Layton's Mystery Journey

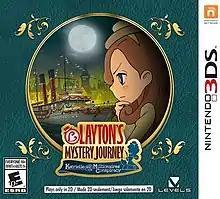
North American Nintendo 3DS cover art

Layton's Mystery Journey: Katrielle and the Millionaires' Conspiracy is a 2017 puzzle video game by Level-5. The seventh main entry in the "Professor Layton" series, it was released for Android, iOS, and the Nintendo 3DS, in 2017, and an enhanced port for the Nintendo Switch in Japan in 2018, and worldwide in 2019. The game centers on Katrielle "Kat" Layton, the daughter of famous archaeologist and puzzle-solver Professor Hershel Layton. With the help of her assistant Ernest Greeves, she solves cases in and around London, alongside a talking dog that, for reasons unknown, only the two of them can understand.